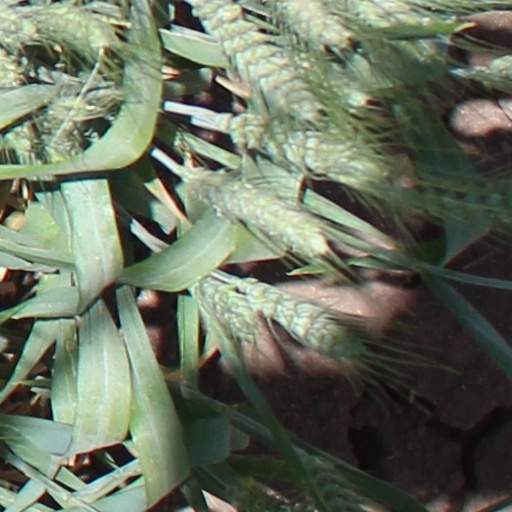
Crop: wheat